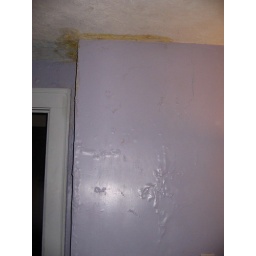
the water damaged wall in the bedroom